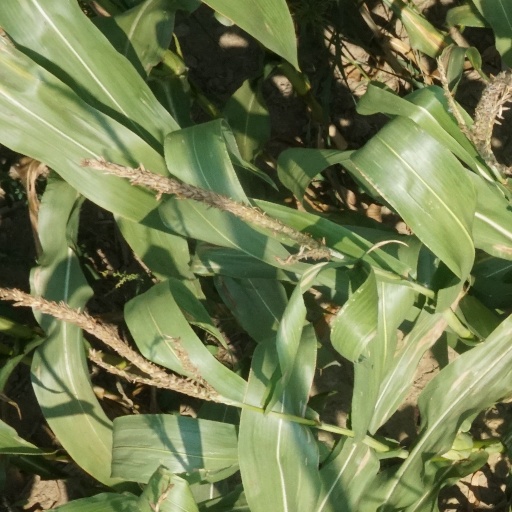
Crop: maize; corn